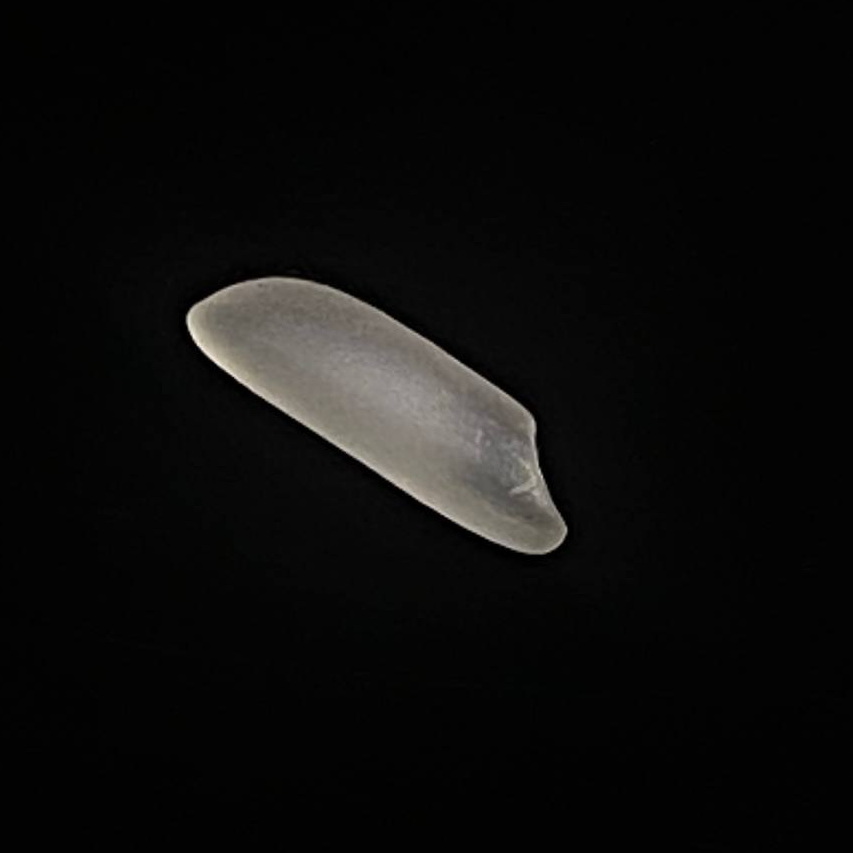
Rice variety: Najirshail